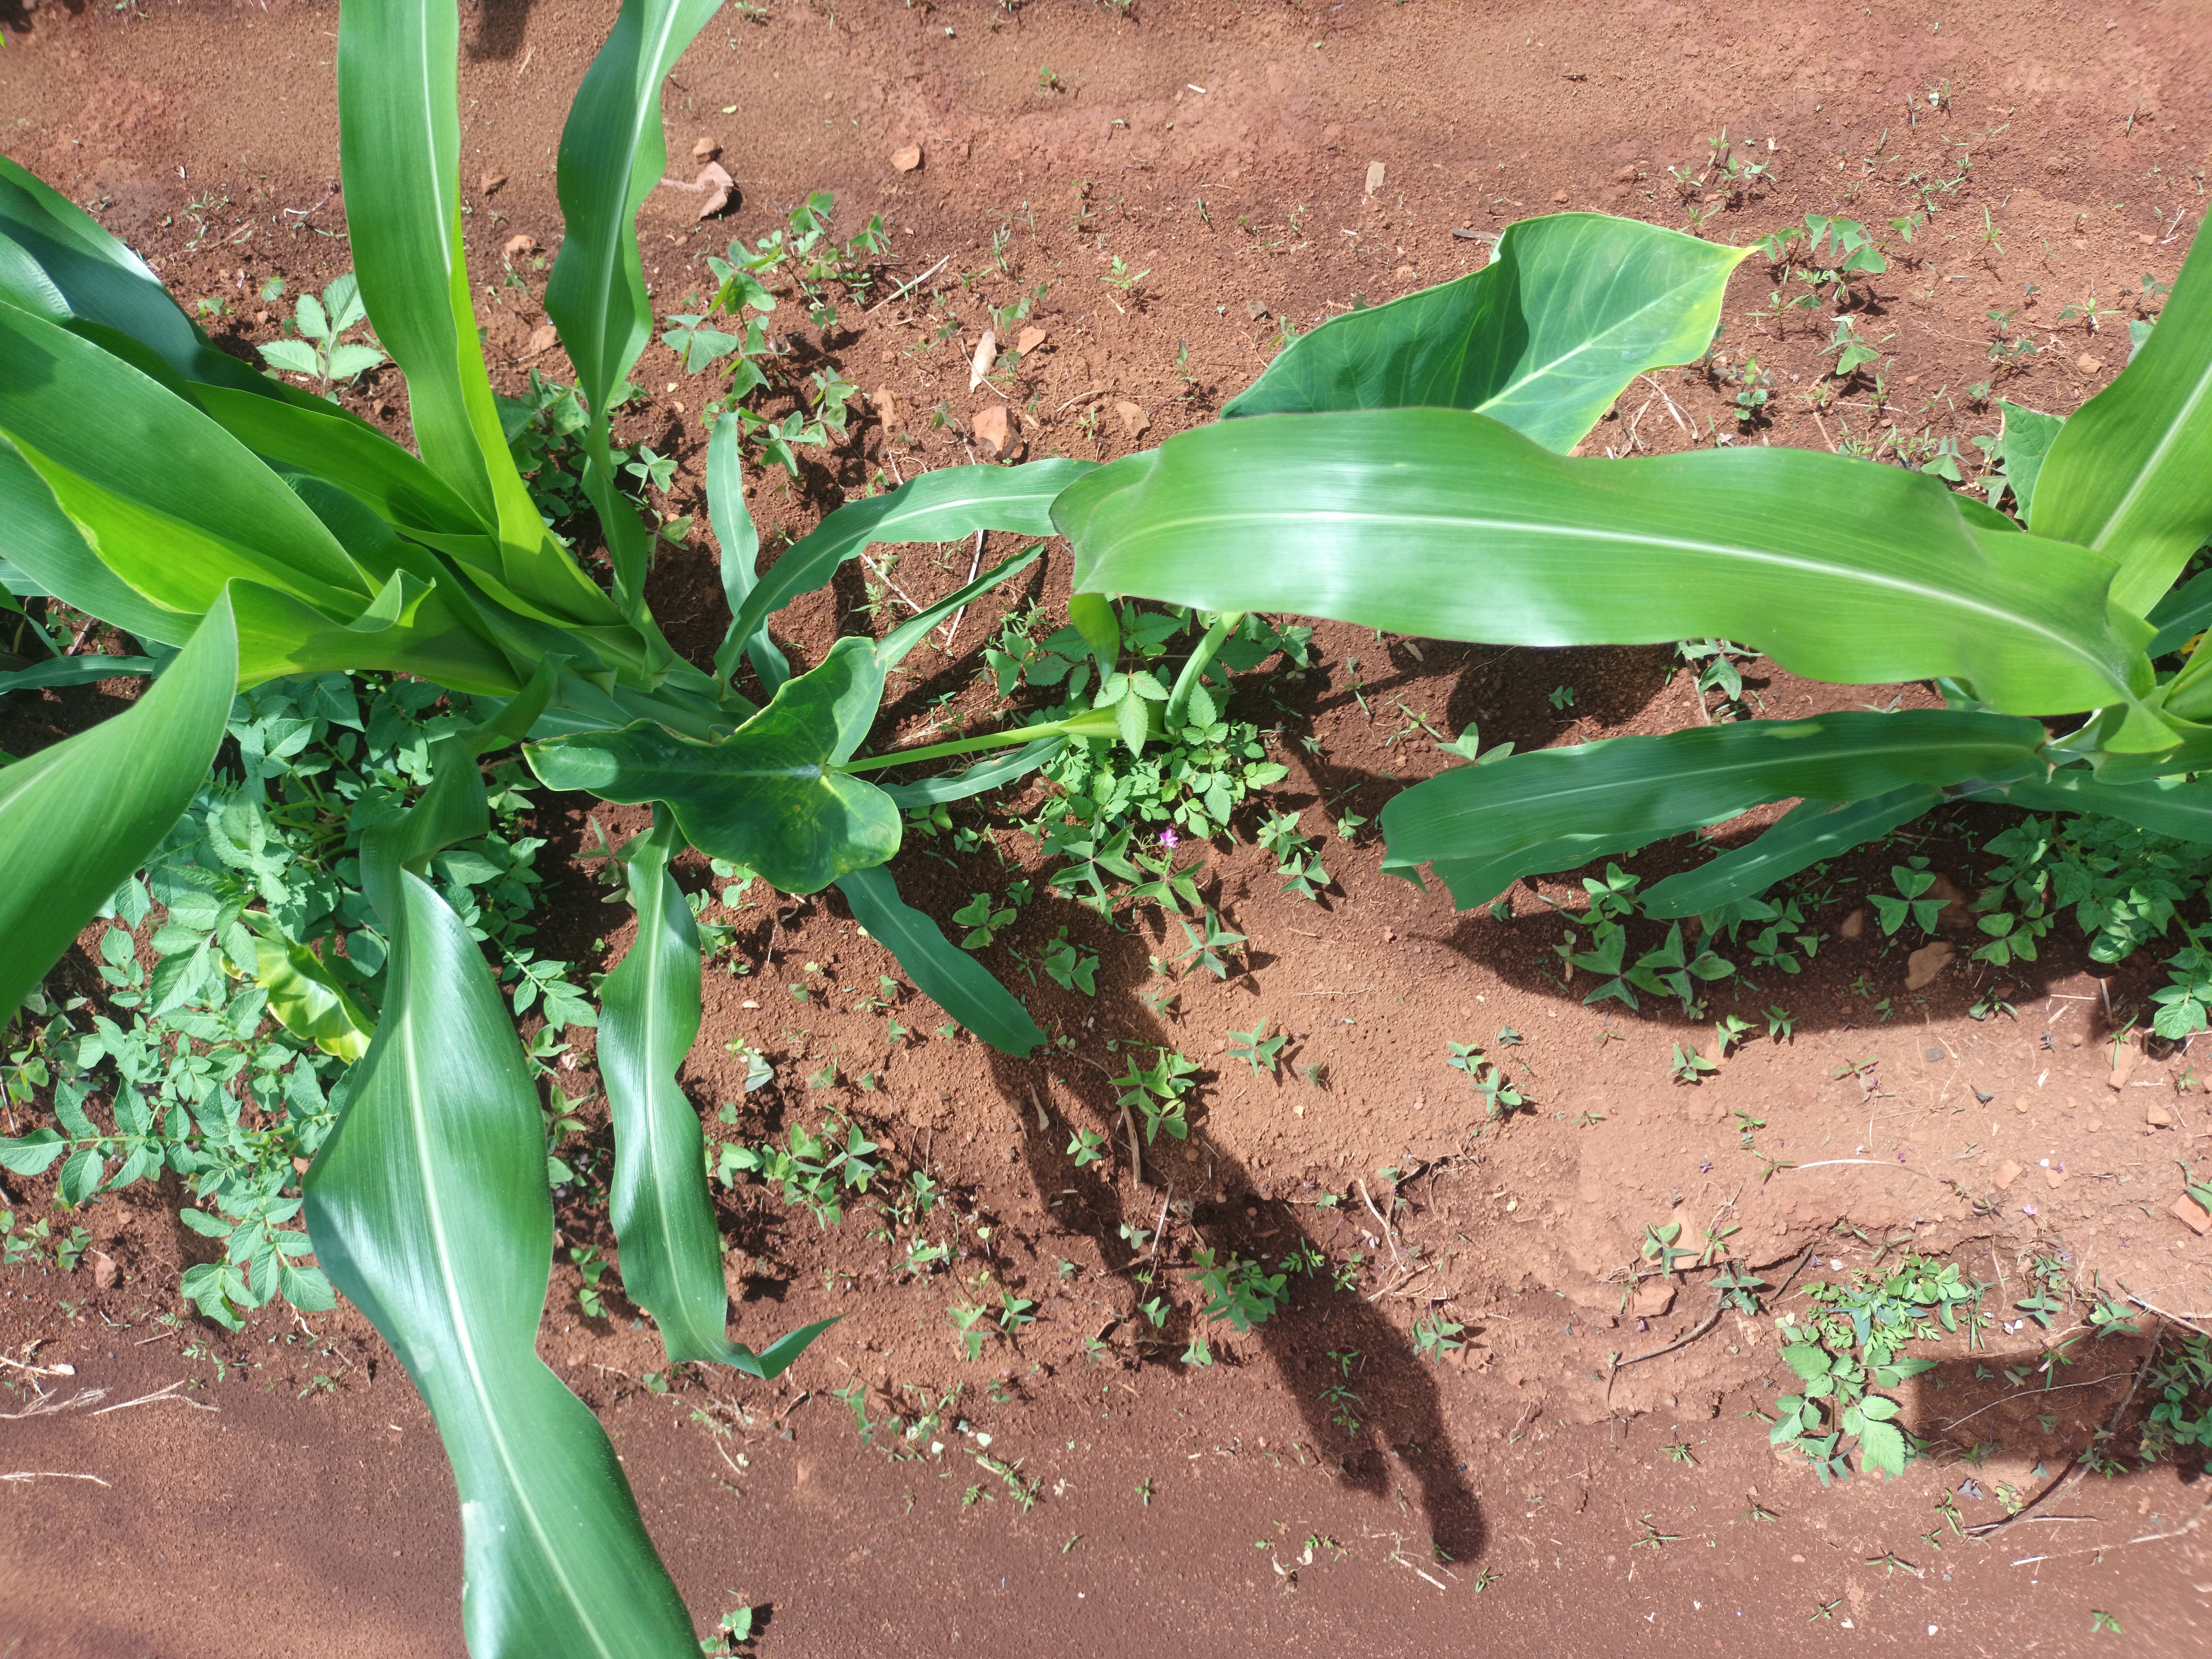
Label: healthy